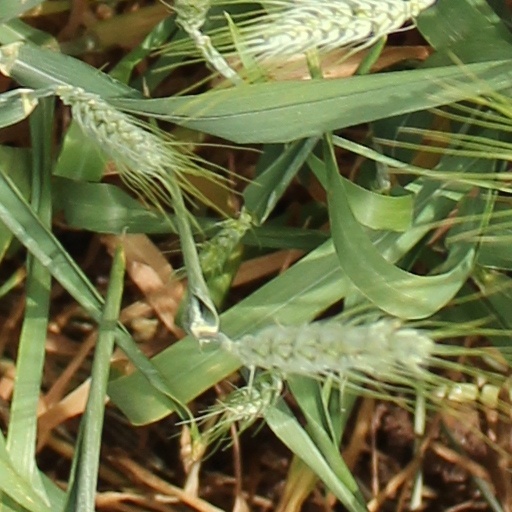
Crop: wheat